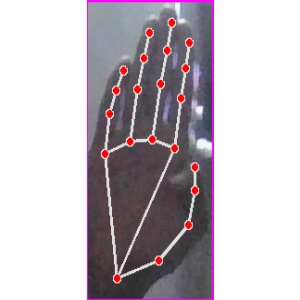
अक्षर: झ